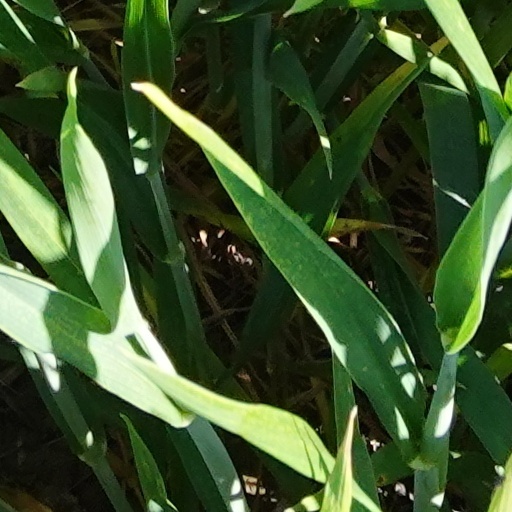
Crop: wheat